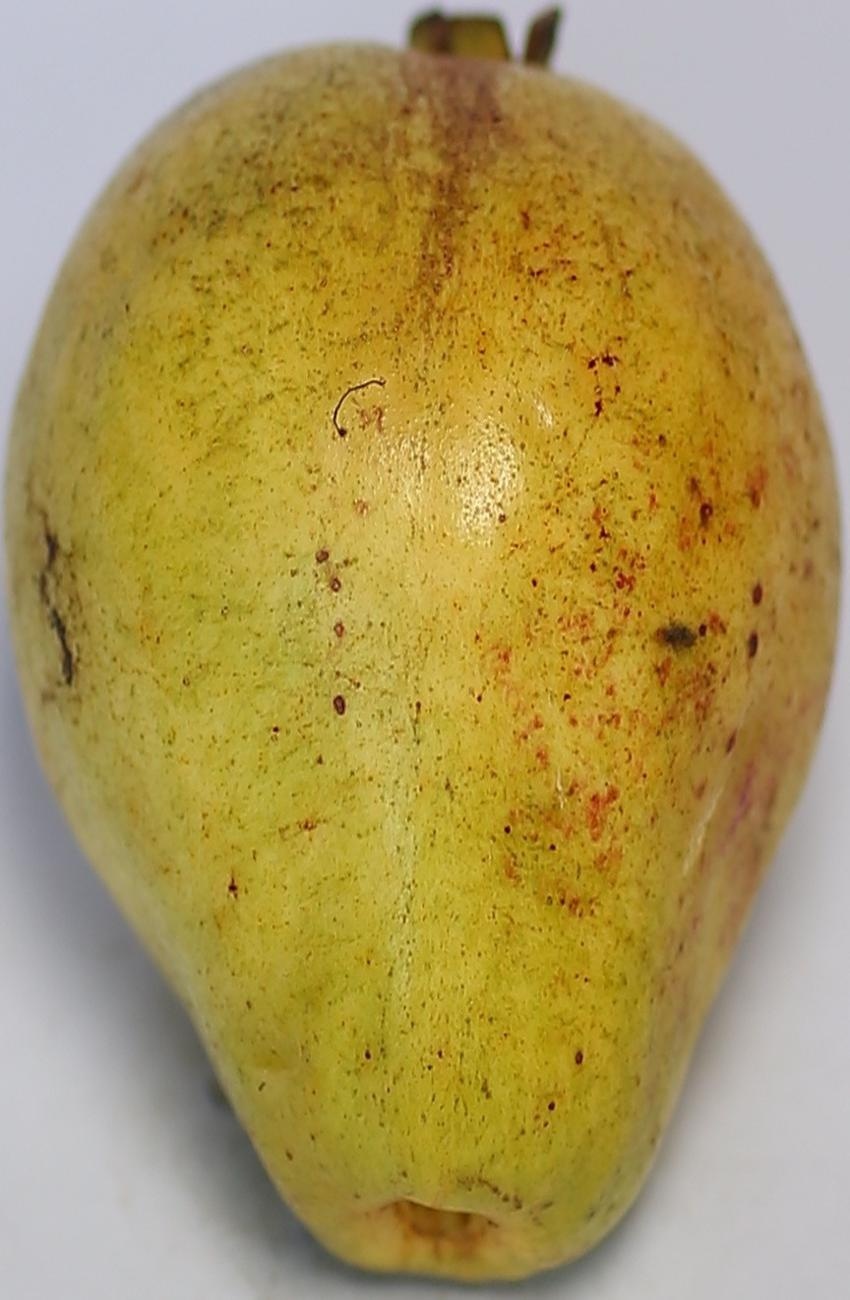
Maturity: ripe
Variety: riyali